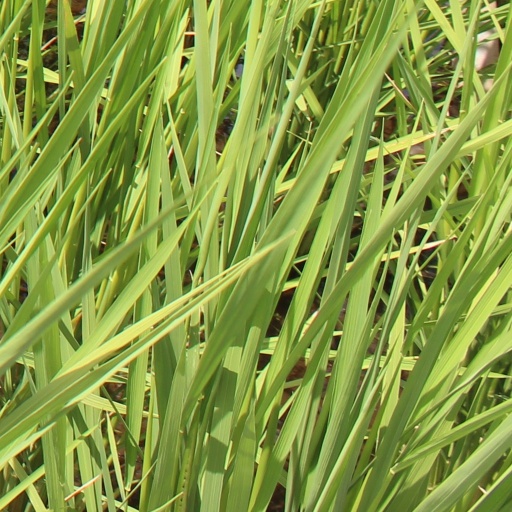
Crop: rice